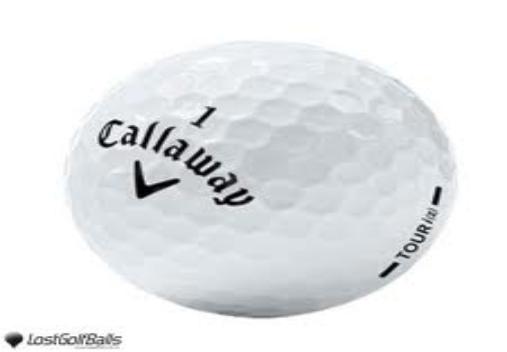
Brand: Callaway
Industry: Sports